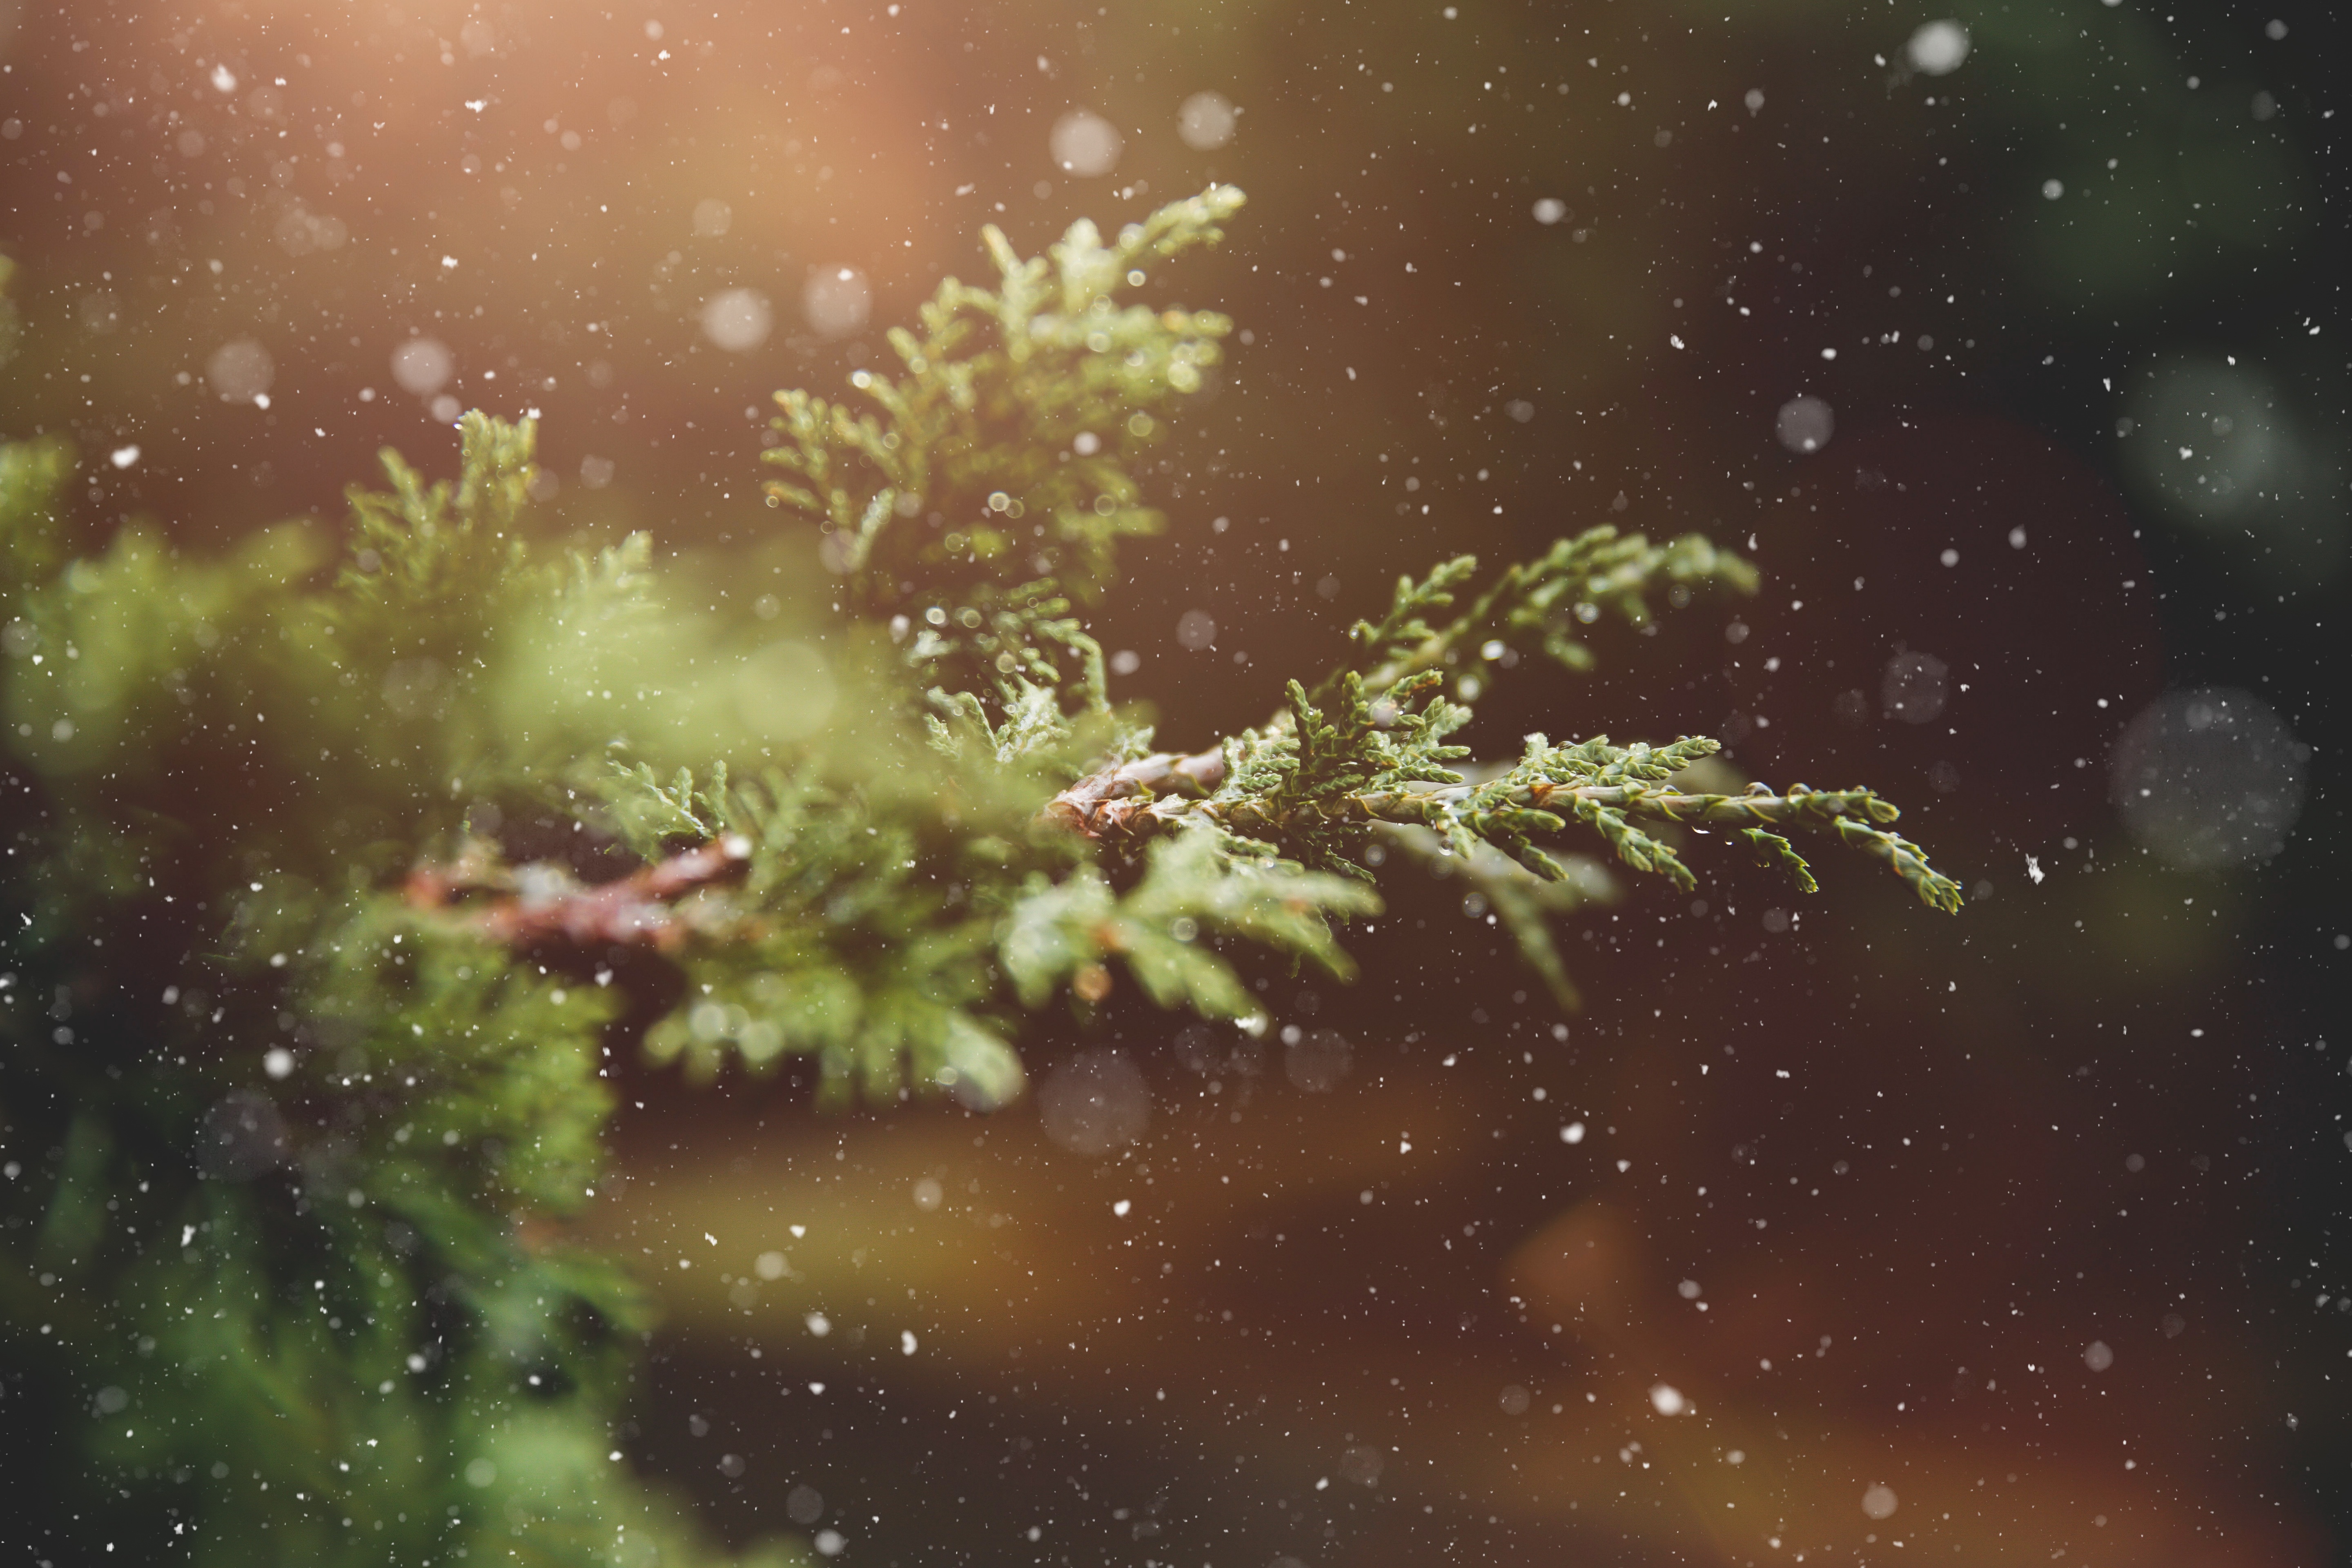
tree, nature, branch, winter, plant, green, nebula, outer space, advent, christmas time, snowflakes, astronomical object